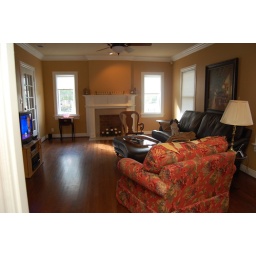
Standing in te door way between the living room and dining room.